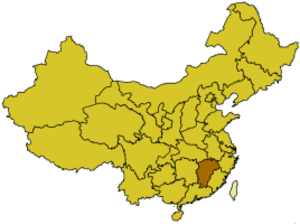
Kinesiske borgerkrig / Borgerkrigens første fase (1927-1937) / Den kinesiske sovjetrepublik i Jiangxi
Provinsen Jiangxi.
Med Den kinesiske borgerkrig menes den borgerkrig som rasede i Kina i flere tiår i første halvdel af 1900-tallet. I Kina omtales den som den nationalistisk-kommunistiske borgerkrig. Borgerkrigen var oprindelig en konflikt mellem henholdsvis Kuomintang, det kinesiske nationalparti, og ulige regionale militærledere, siden overvejende mellem Kuomintang og det kinesiske kommunistparti. Krigen begyndte i 1926, da Koumintang, ledet af den nyligt udnævnte generalissimo Chiang Kai-shek satte en stopper for venstreorienteret og kommunistisk infiltration af nationalpartiet ved at fratage kommunisterne deres medlemskab. Konflikten sluttede i 1949 med et uofficielt ophør af fjendtlighederne, da kommunisterne havde opnået kontrol over hovedlandet Kina, og nationalisterne havde kontrol over øerne Taiwan, Penghu og flere fuji'anske øer.